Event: Nepal Earthquake
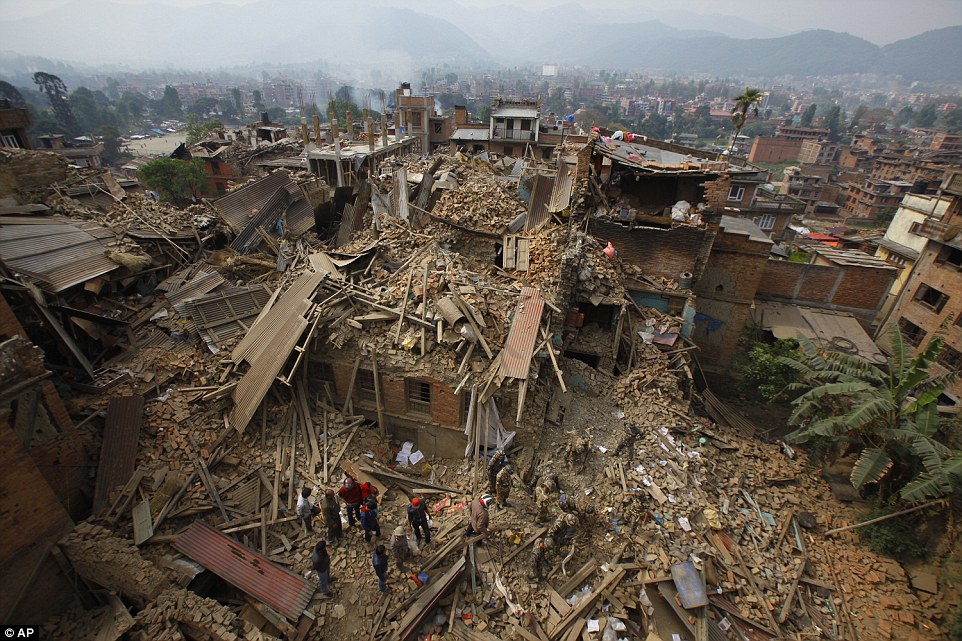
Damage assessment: damage